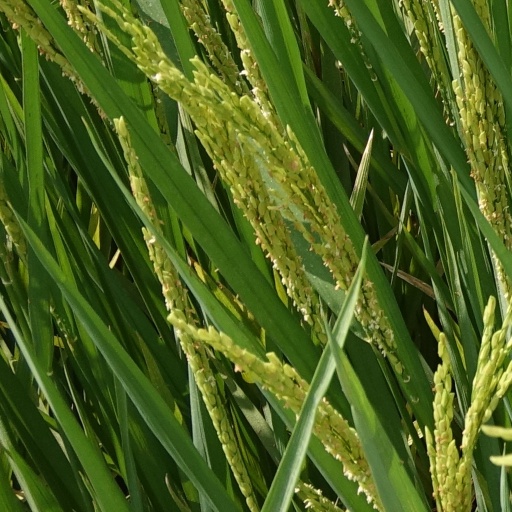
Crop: rice